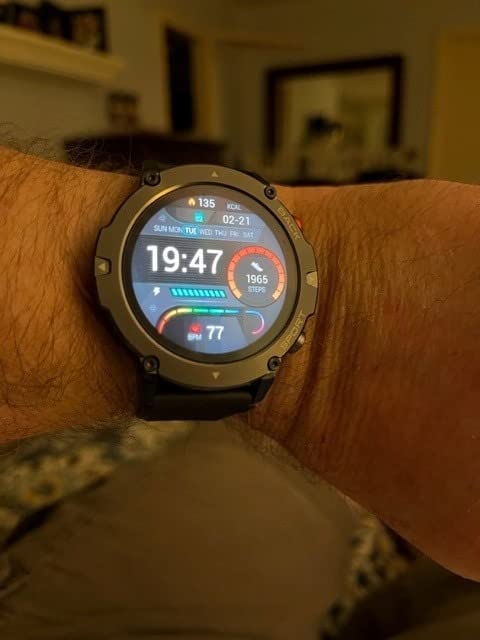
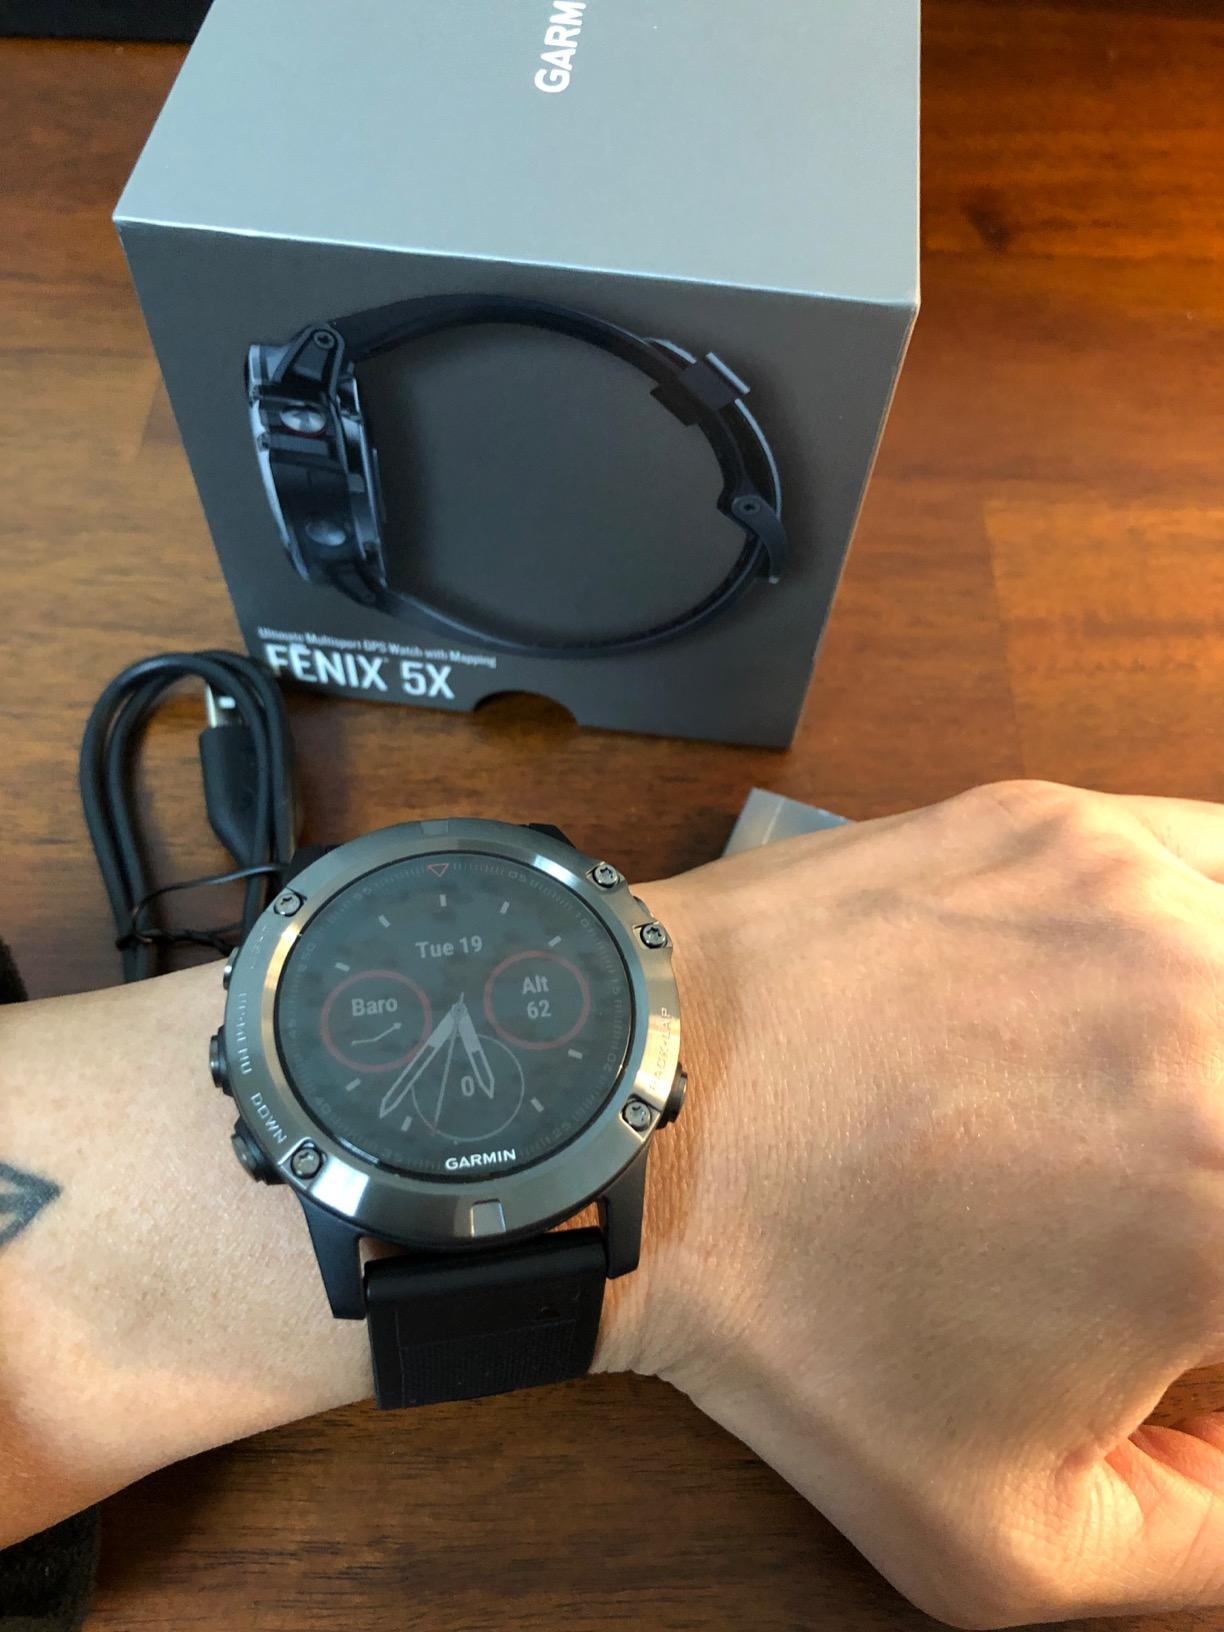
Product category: smartwatch
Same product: no